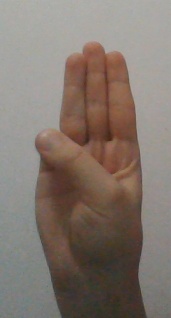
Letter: thaa